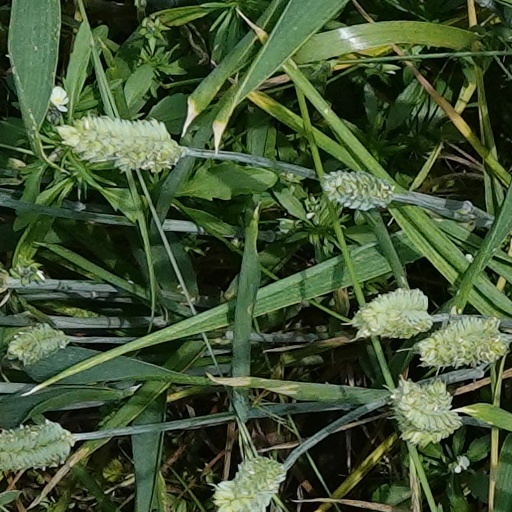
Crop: wheat